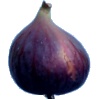
Label: Fig 1